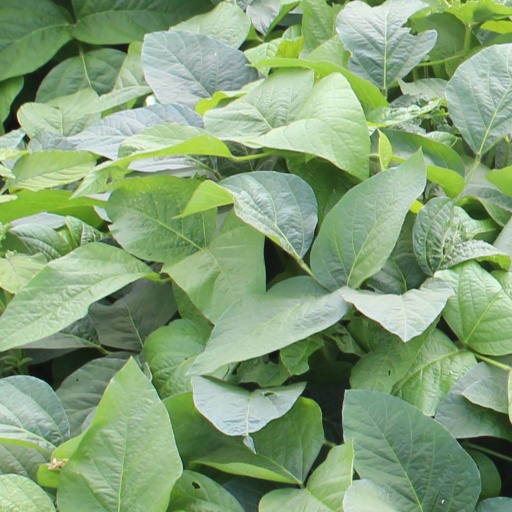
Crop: soybean